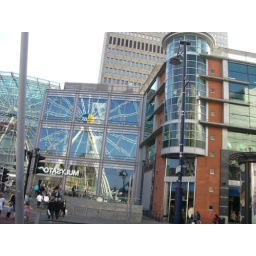
Reflection in glass building